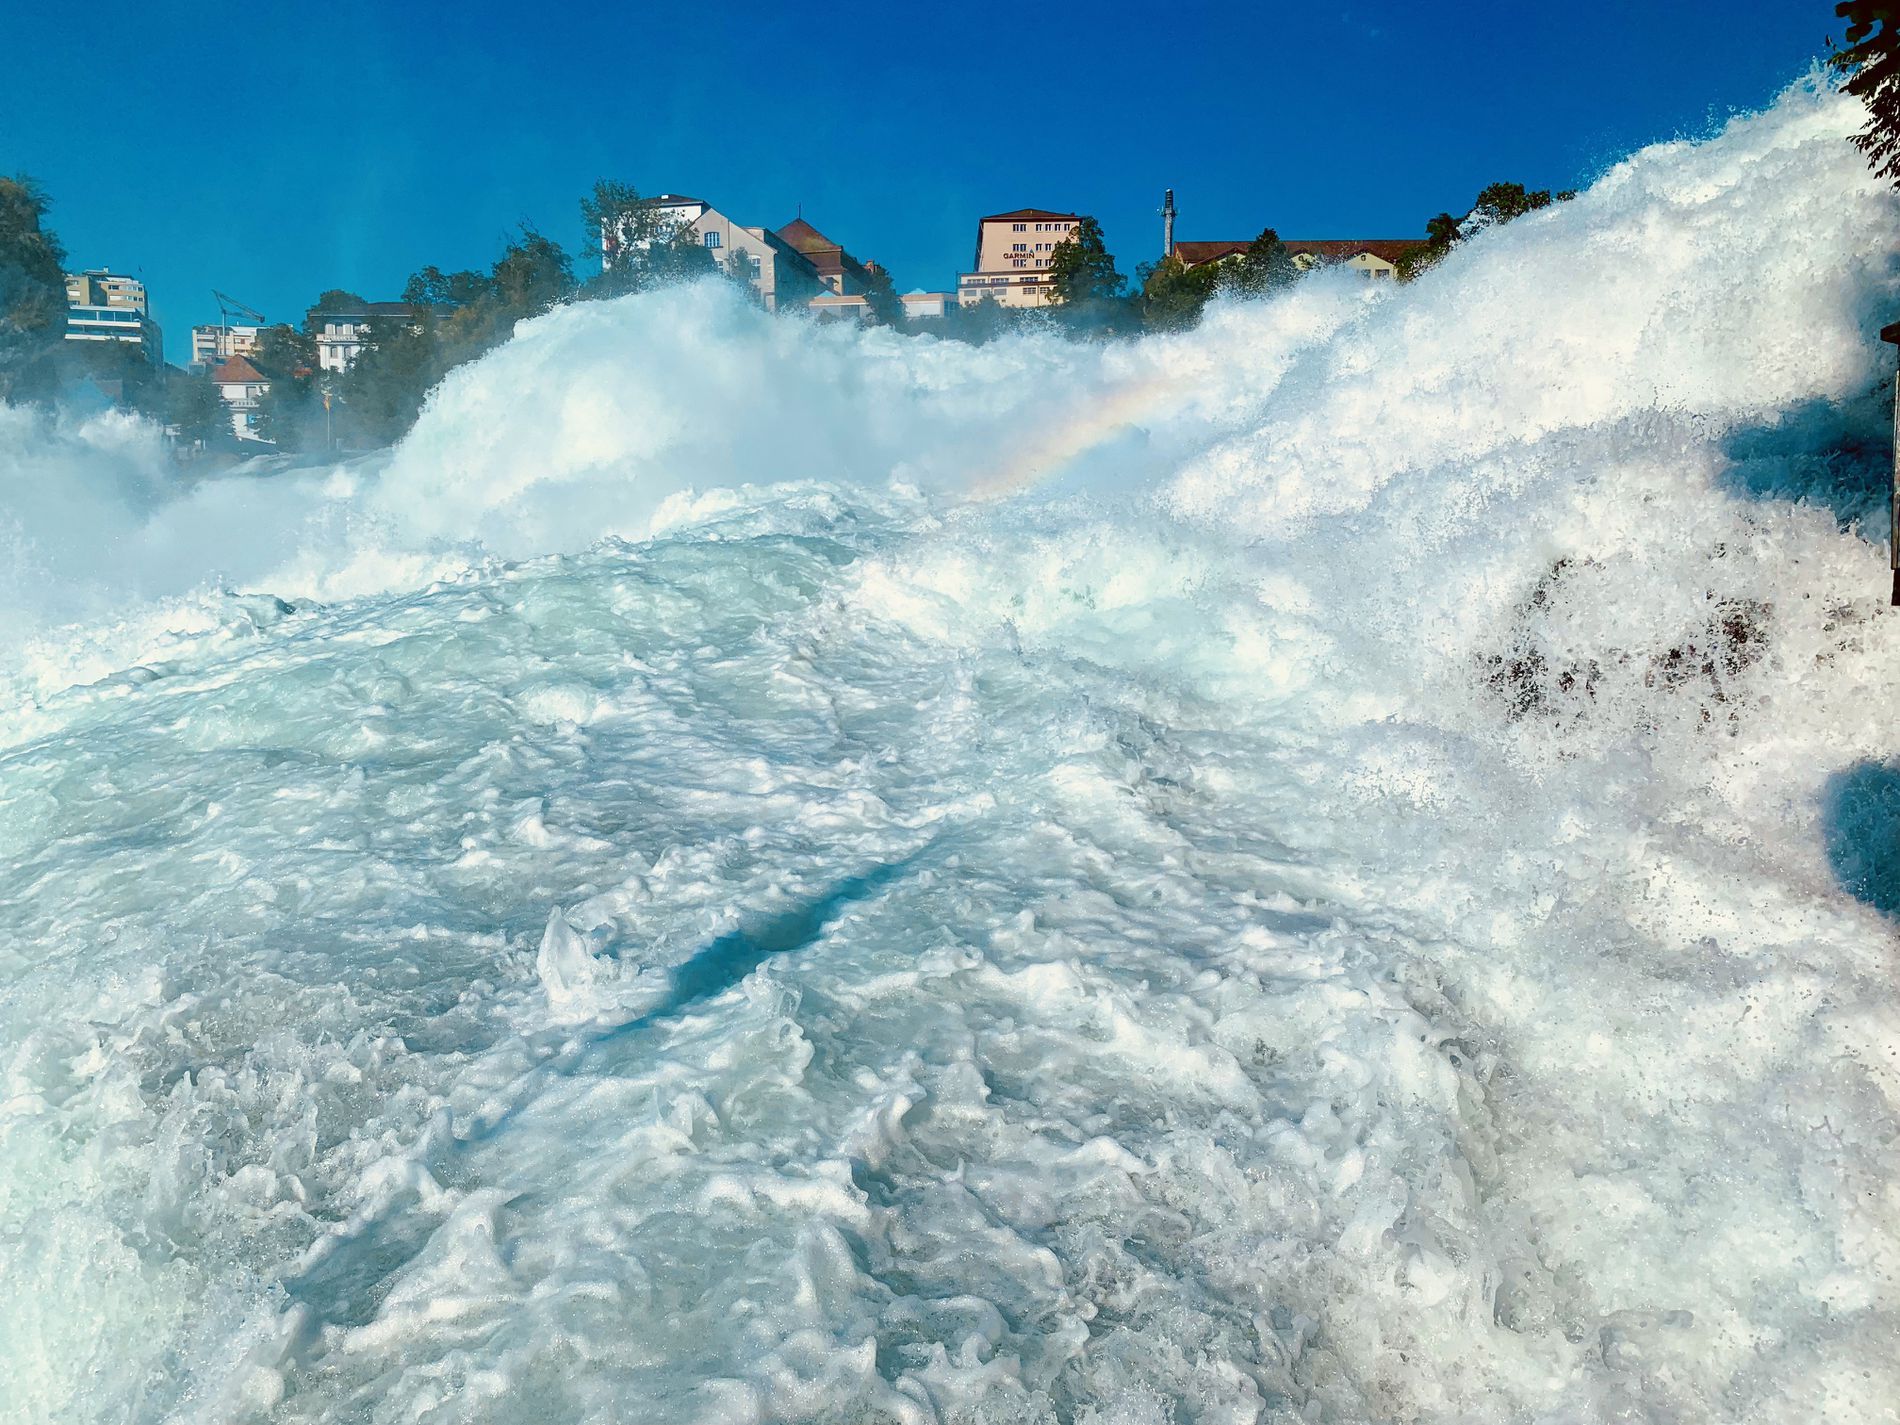
the snowy waterfalls
A dramatic view of a rushing waterfall over what appears to be a European city, In the background, buildings rise against a blue sky.
Shot from a low angle, this photograph captures the power of the waterfall with buildings visible above, The color palette contrasts white foam against deep blue sky. The composition emphasizes the force and movement of the water.
Labels: Nature, Outdoors, Sea, Water, Sea Waves, Construction, Construction Crane, Waterfall, Rock, Tsunami, Snow, Scenery, Foam, city, sky, buildings
Camera: Apple iPhone XR
Lens: iPhone XR back camera 4.25mm f/1.8
Aperture: F1.8
Exposure: 1/8696 sec
ISO: 25
Focal length: 4.25